Indo pop

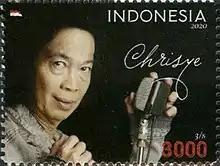
Postage stamp dedicated to Chrisye. Widely regarded as one of the most influential figure in Indonesian pop music for his contributions in 70's‒2000's music genres

During the late 1970s and through the 1980s, two subgenres of Indonesian pop dominated the local industry: melancholic pop and "Pop Kreatif". Melancholic pop, also known as weepy song, is characterised by a slow tempo, sentimental themes often touching domestic settings and influences from 1950s American traditional pop, incorporating elementary chord progressions. Prominent composers in this subgenre included Rinto Harahap. Pance Pondaag and Obbie Messakh. Popular melancholic pop singers included Dian Piesesha (whose album "Tak Ingin Sendiri" sold over 2 million copies), Nia Daniaty, Iis Sugianto, and Betharia Sonatha (whose album "Hati yang Luka" became a major hit in 1987). This subgenre was briefly banned from being broadcast on TVRI in 1988 by Harmoko, Indonesia's then Minister of Information.